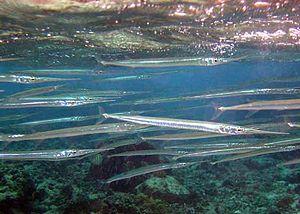
Les aiguillettes ou aiguilles de mer forment une famille de poissons de l'ordre des Beloniformes représentée par dix genres et 34 espèces.